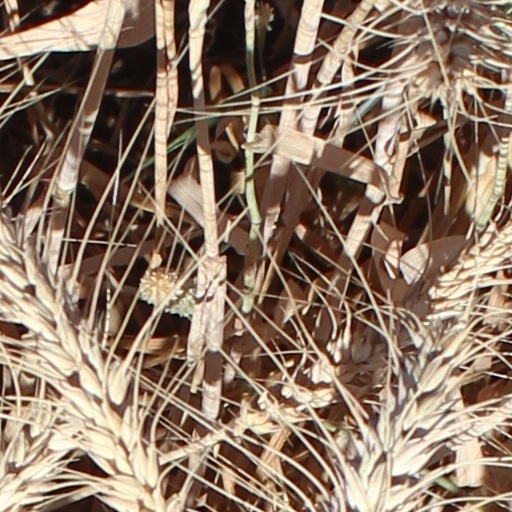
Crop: wheat